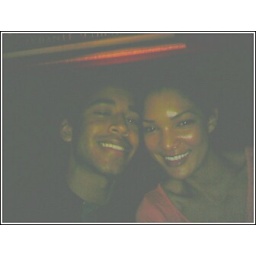
me and chloe in the monkey bar